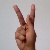
The image shows a hand gesture representing the letter 'K' in Indian Sign Language.